Rieul of Senlis

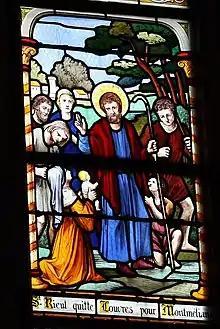
Saint Rieul

Rembert Regulus (Rieul) of Senlis (died 260) was the first bishop of Senlis. His feast day is March 30.